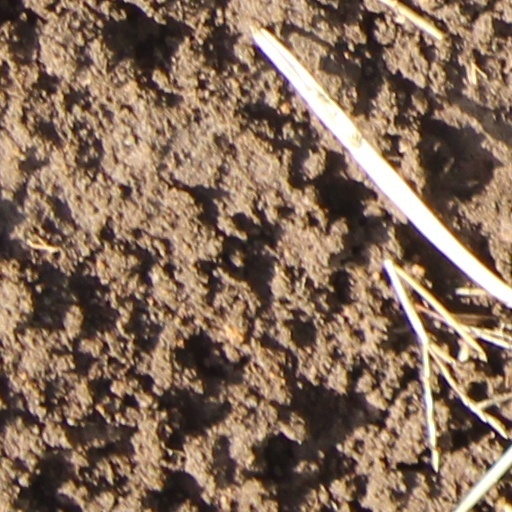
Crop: wheat